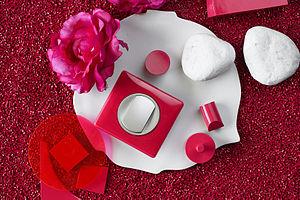
Interrupteur Céliane (Legrand)